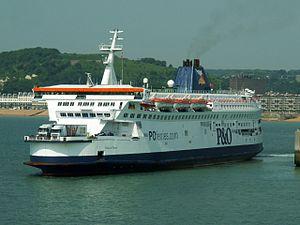
Le MS Pride of Dover était un navire transmanche, construit en 1987 pour la société Townsend Thoresen. Il a principalement navigué sur la ligne Douvres–Calais jusqu'en 2010.